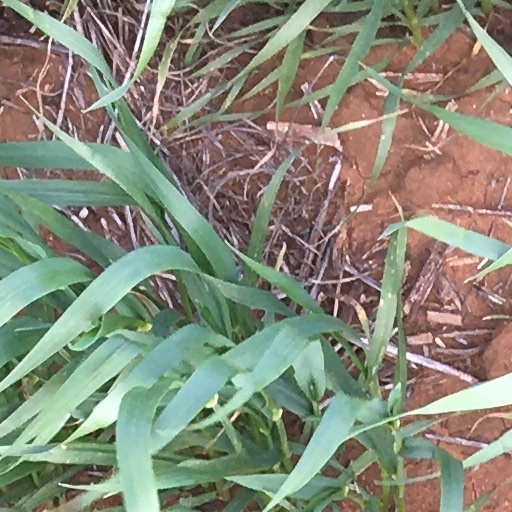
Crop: wheat